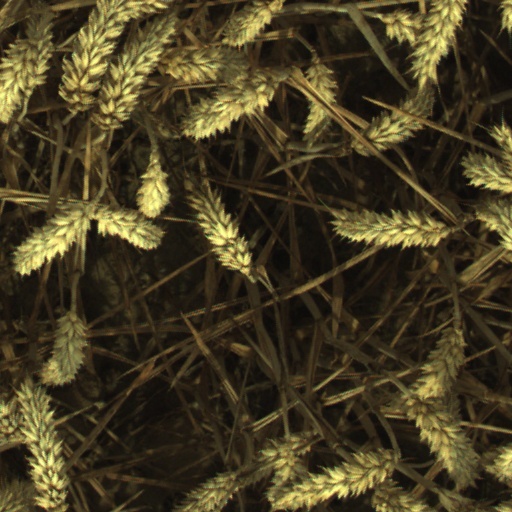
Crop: wheat